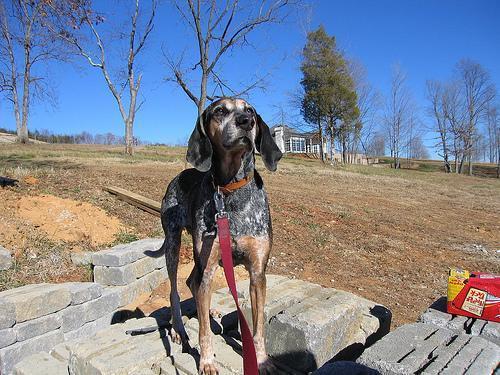
bluetick